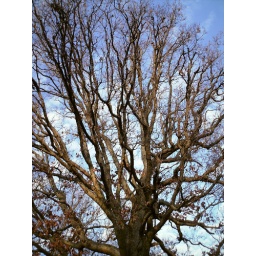
tree in a field 1